Northwest Arkansas

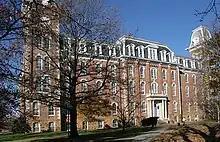
Old Main, original University of Arkansas building.

Over half of Northwest Arkansas's population resides within the largest four cities, Fayetteville, Springdale, Rogers, and Bentonville, with each having demographic characteristics congruent with its largest employer. Fayetteville, home to the University of Arkansas, contains the highest proportion of adults over 25 with a bachelor's degree or higher, at 44.8%, significantly above the other communities, and in line with major metropolitan areas. Bentonville, home to white-collar workers at the Walmart Home Office and the ancillary vendor community, has the highest per-capita income in the region. Springdale and Rogers contained significant manufacturing and construction industries, and a corresponding high percentage of blue-collar workers and major foreign-born populations in 1999. Over 10% of businesses in Springdale and Rogers are Hispanic-owned.